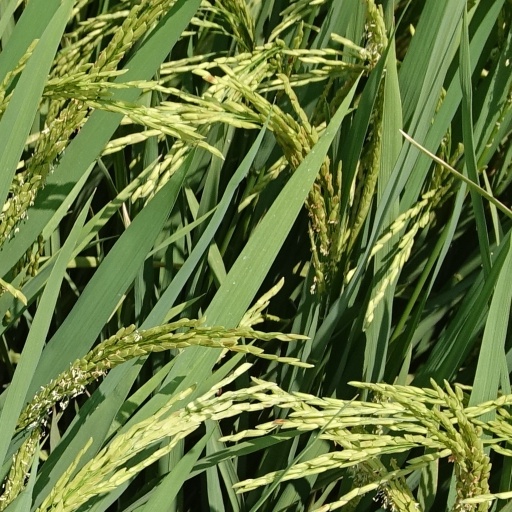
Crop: rice